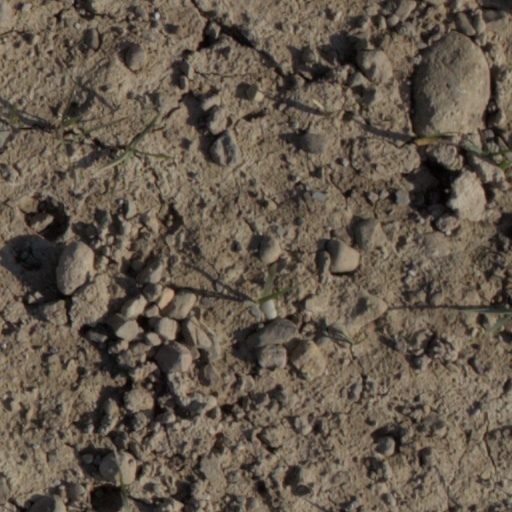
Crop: wheat